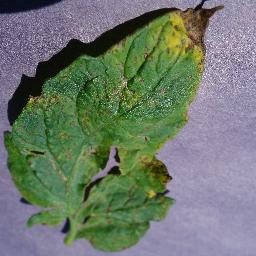
Label: Tomato___Septoria_leaf_spot